Capernaum Church

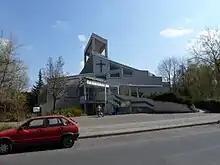
Schillerhöhe parish hall of the congregation

In the following year the "Capernaum Congregation" was constituted as independent legal entity, within the then Protestant umbrella "Evangelical State Church of Prussia's older Provinces". The new congregation took over the northwestern part of the parish of the "Nazareth Congregation", which is the northwestern part of the locality of Wedding, including the "African Quarter" north of the church building and the Schillerhöhe northeast of the church building.